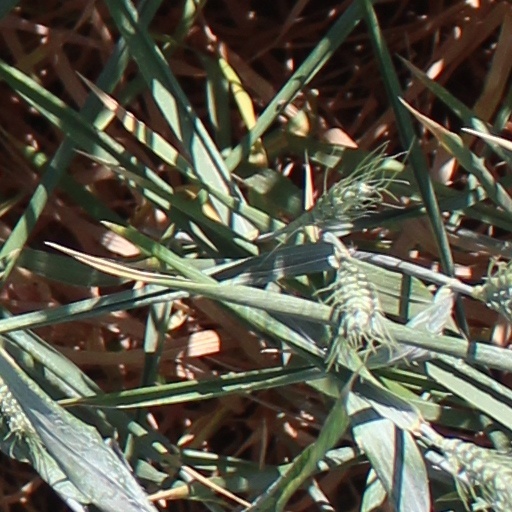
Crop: wheat